Pranayamanithooval

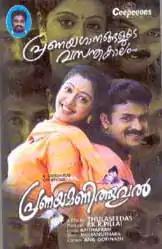

Pranyamanithooval is a 2002 Malayalam comedy drama romance film directed by Thulasidas, starring Vineeth Kumar and Gopika (in her film debut). In lead roles. This movie is a remake of 1999 Tamil movie "Nee Varuvai Ena".